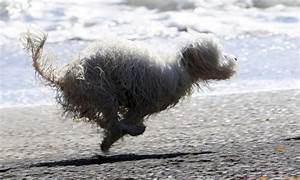
Label: cane